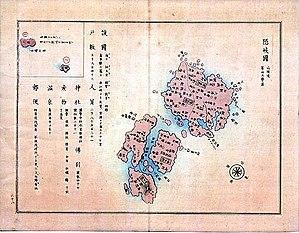
Les rochers Liancourt, également appelés Dokdo en coréen ou Takeshima en japonais, sont un petit groupe d'îlots situé en mer du Japon, contrôlés de facto par la Corée du Sud mais revendiqués par le Japon. Faisant l'objet d'un contentieux non résolu entre les deux pays, ils sont aujourd'hui rattachés par l'administration de la Corée du Sud à l'île d'Ulleungdo, distante de 87 km, dans la région du Gyeongsang du Nord, et par le Japon à la commune d'Okinoshima, dans l'archipel Oki, distant de 157 km, dans la préfecture de Shimane. Ces îlots ont été la cible de bombardements d’entraînement de l'armée américaine qui ont causé la mort de 30 pêcheurs le 8 juin 1948.